James Longstreet

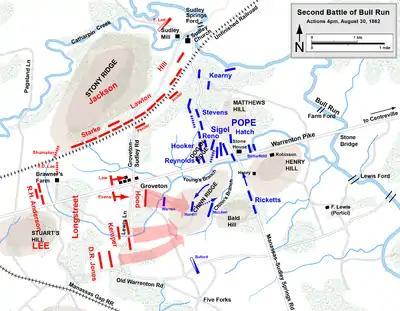
August 30, 4 p.m.: Start of Longstreet's attack

Longstreet arrived in Richmond, Virginia, with his new commission. He met with Confederate President Jefferson Davis at the executive mansion on June 22, 1861, where he was informed that he had been appointed a brigadier general with the date of rank on June 17, a commission he accepted on June 25. He was ordered to report to Brigadier General P. G. T. Beauregard at Manassas, where he was given command of a brigade of three Virginia regiments—the 1st, 11th, and 17th Virginia Infantry—in the Confederate Army of the Potomac.